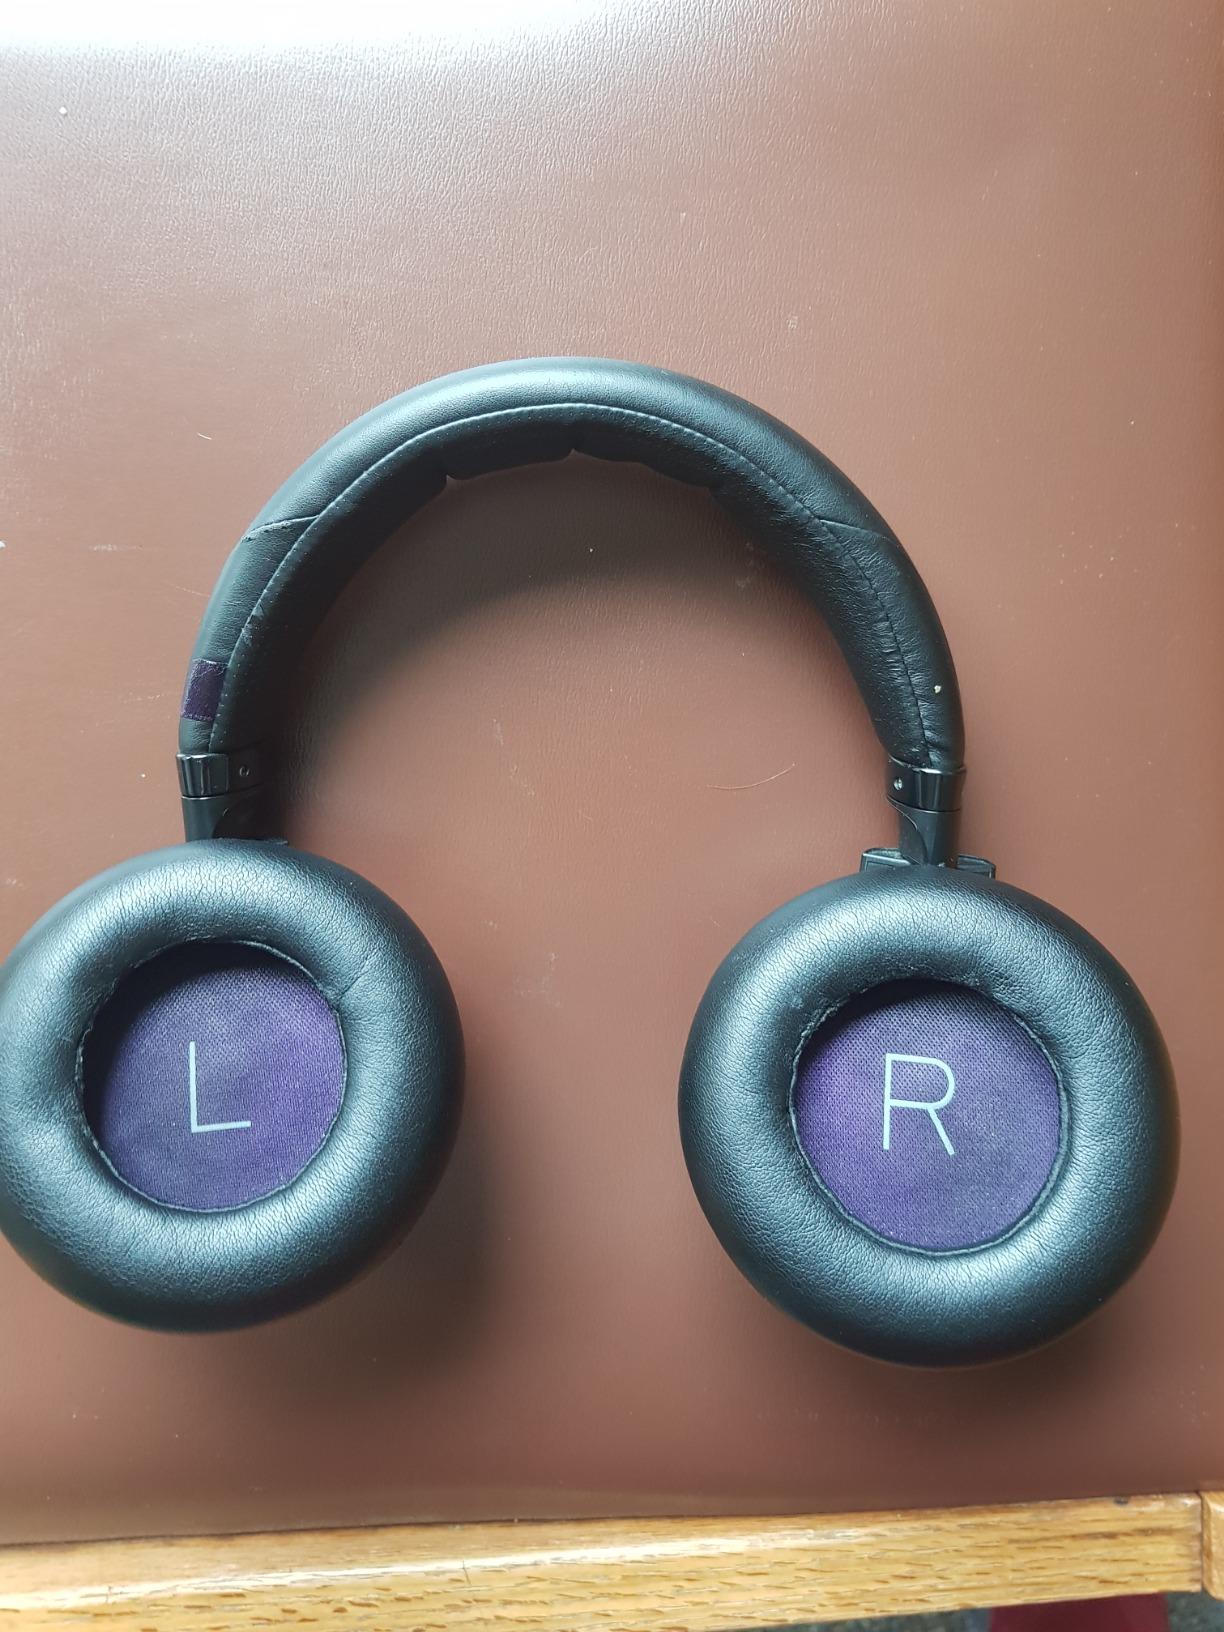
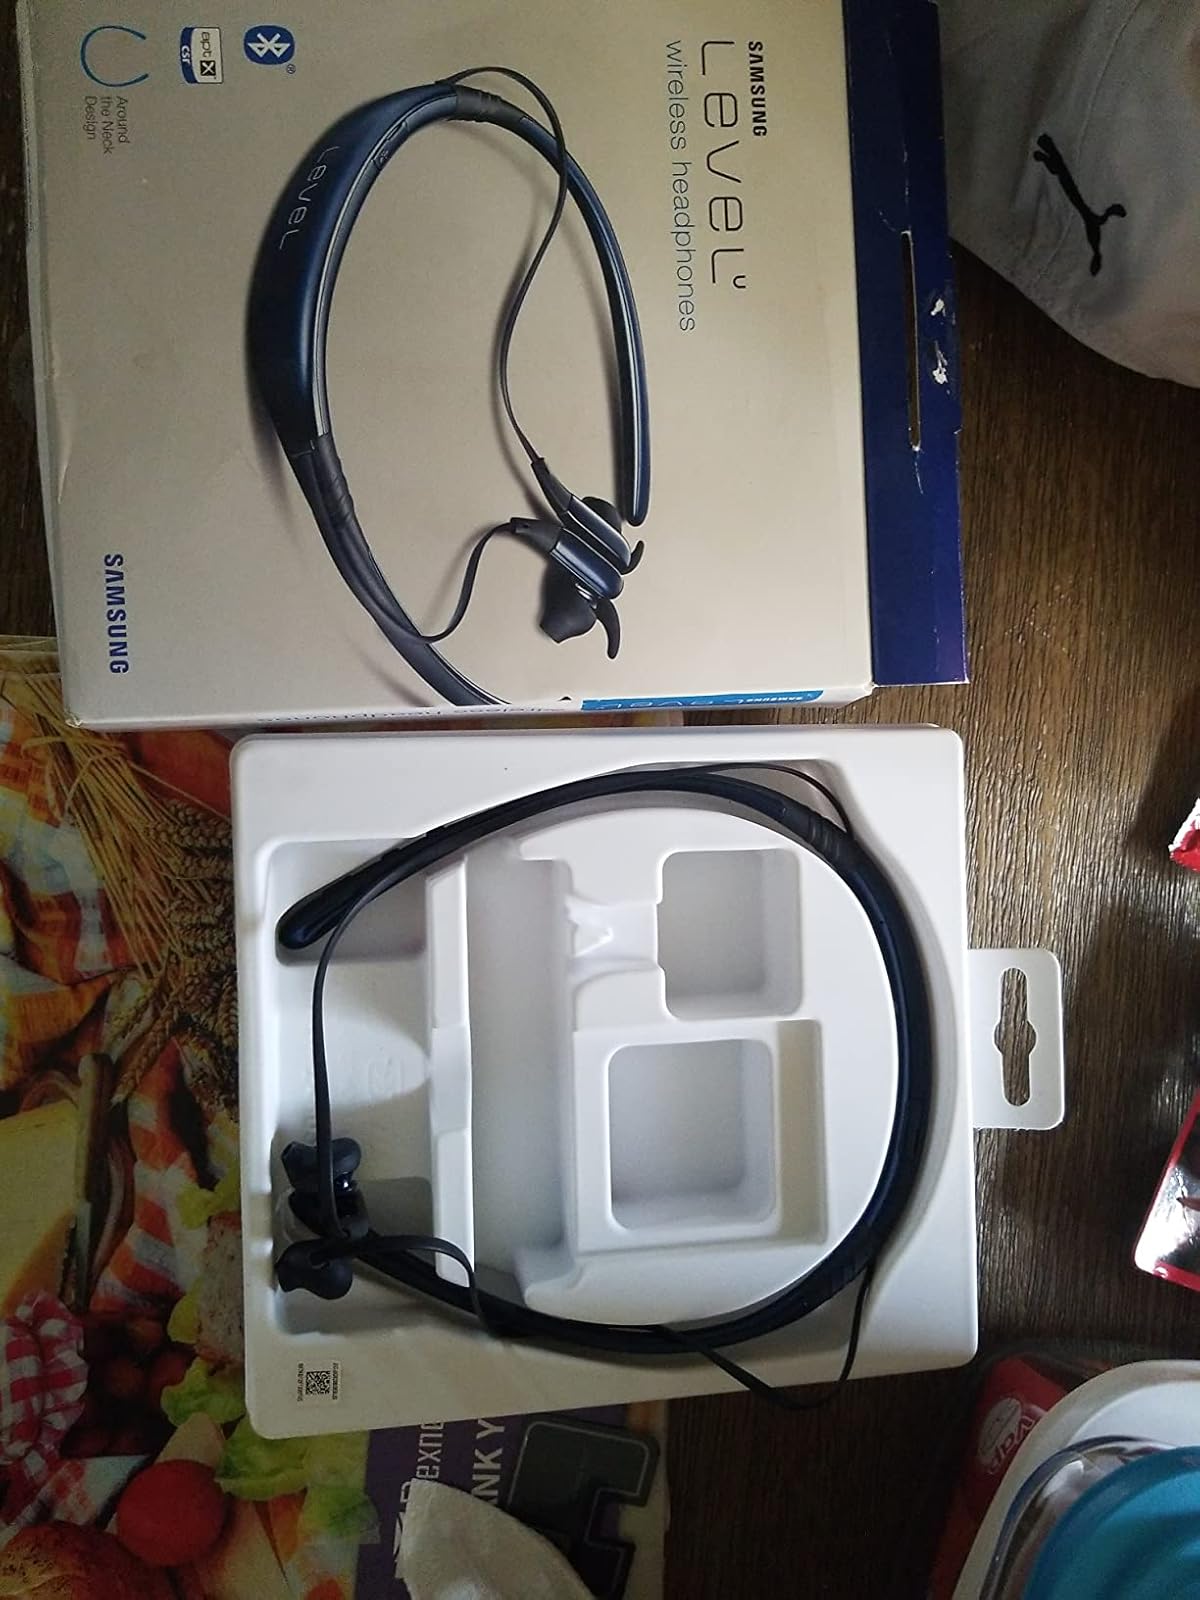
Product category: headphones
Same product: no